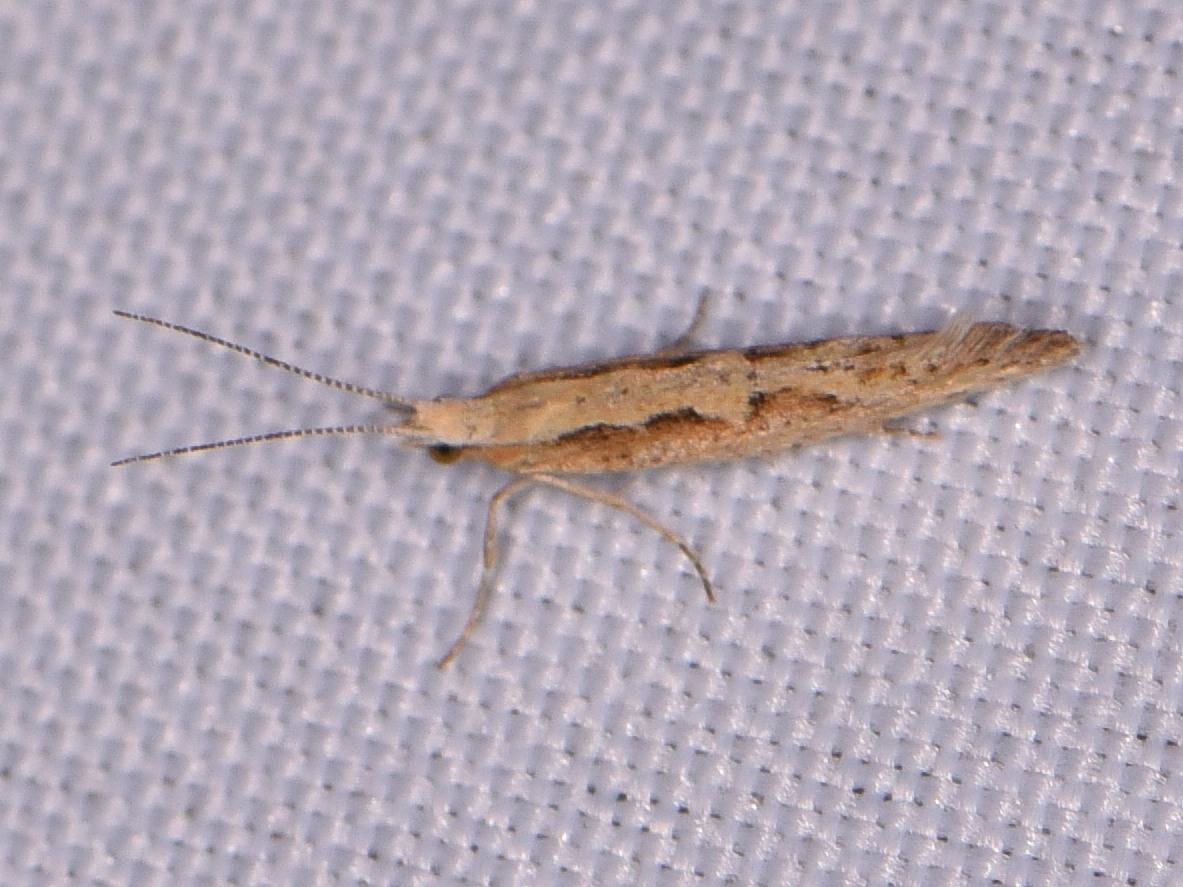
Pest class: diamondback_moth